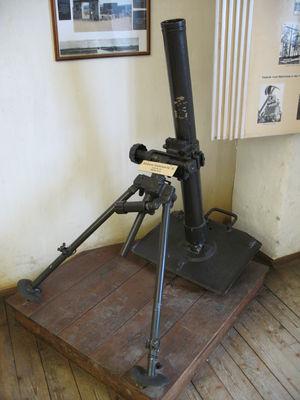
Le Granatwerfer 34, ou 8-cm GrW 34, est un mortier de calibre 81 mm allemand de la Seconde Guerre mondiale. Il remplaça le Nebelwerfer 35, et fut le mortier standard des unités d'infanterie allemandes pendant tout le conflit.